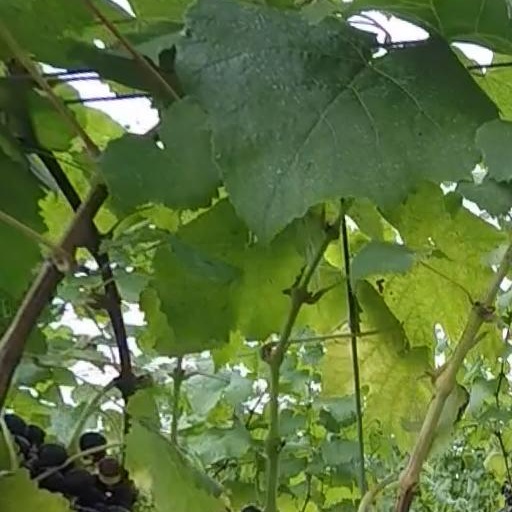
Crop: grape